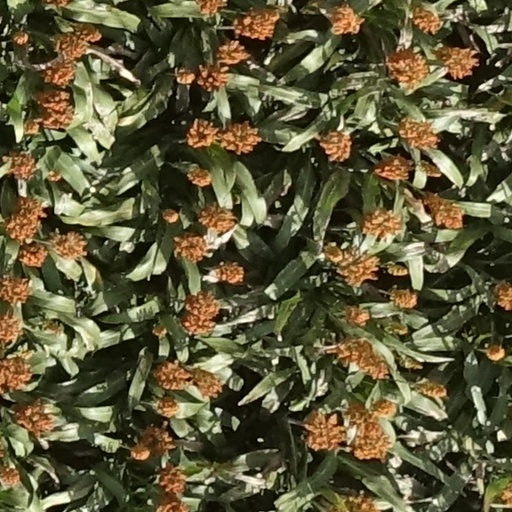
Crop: sorghum